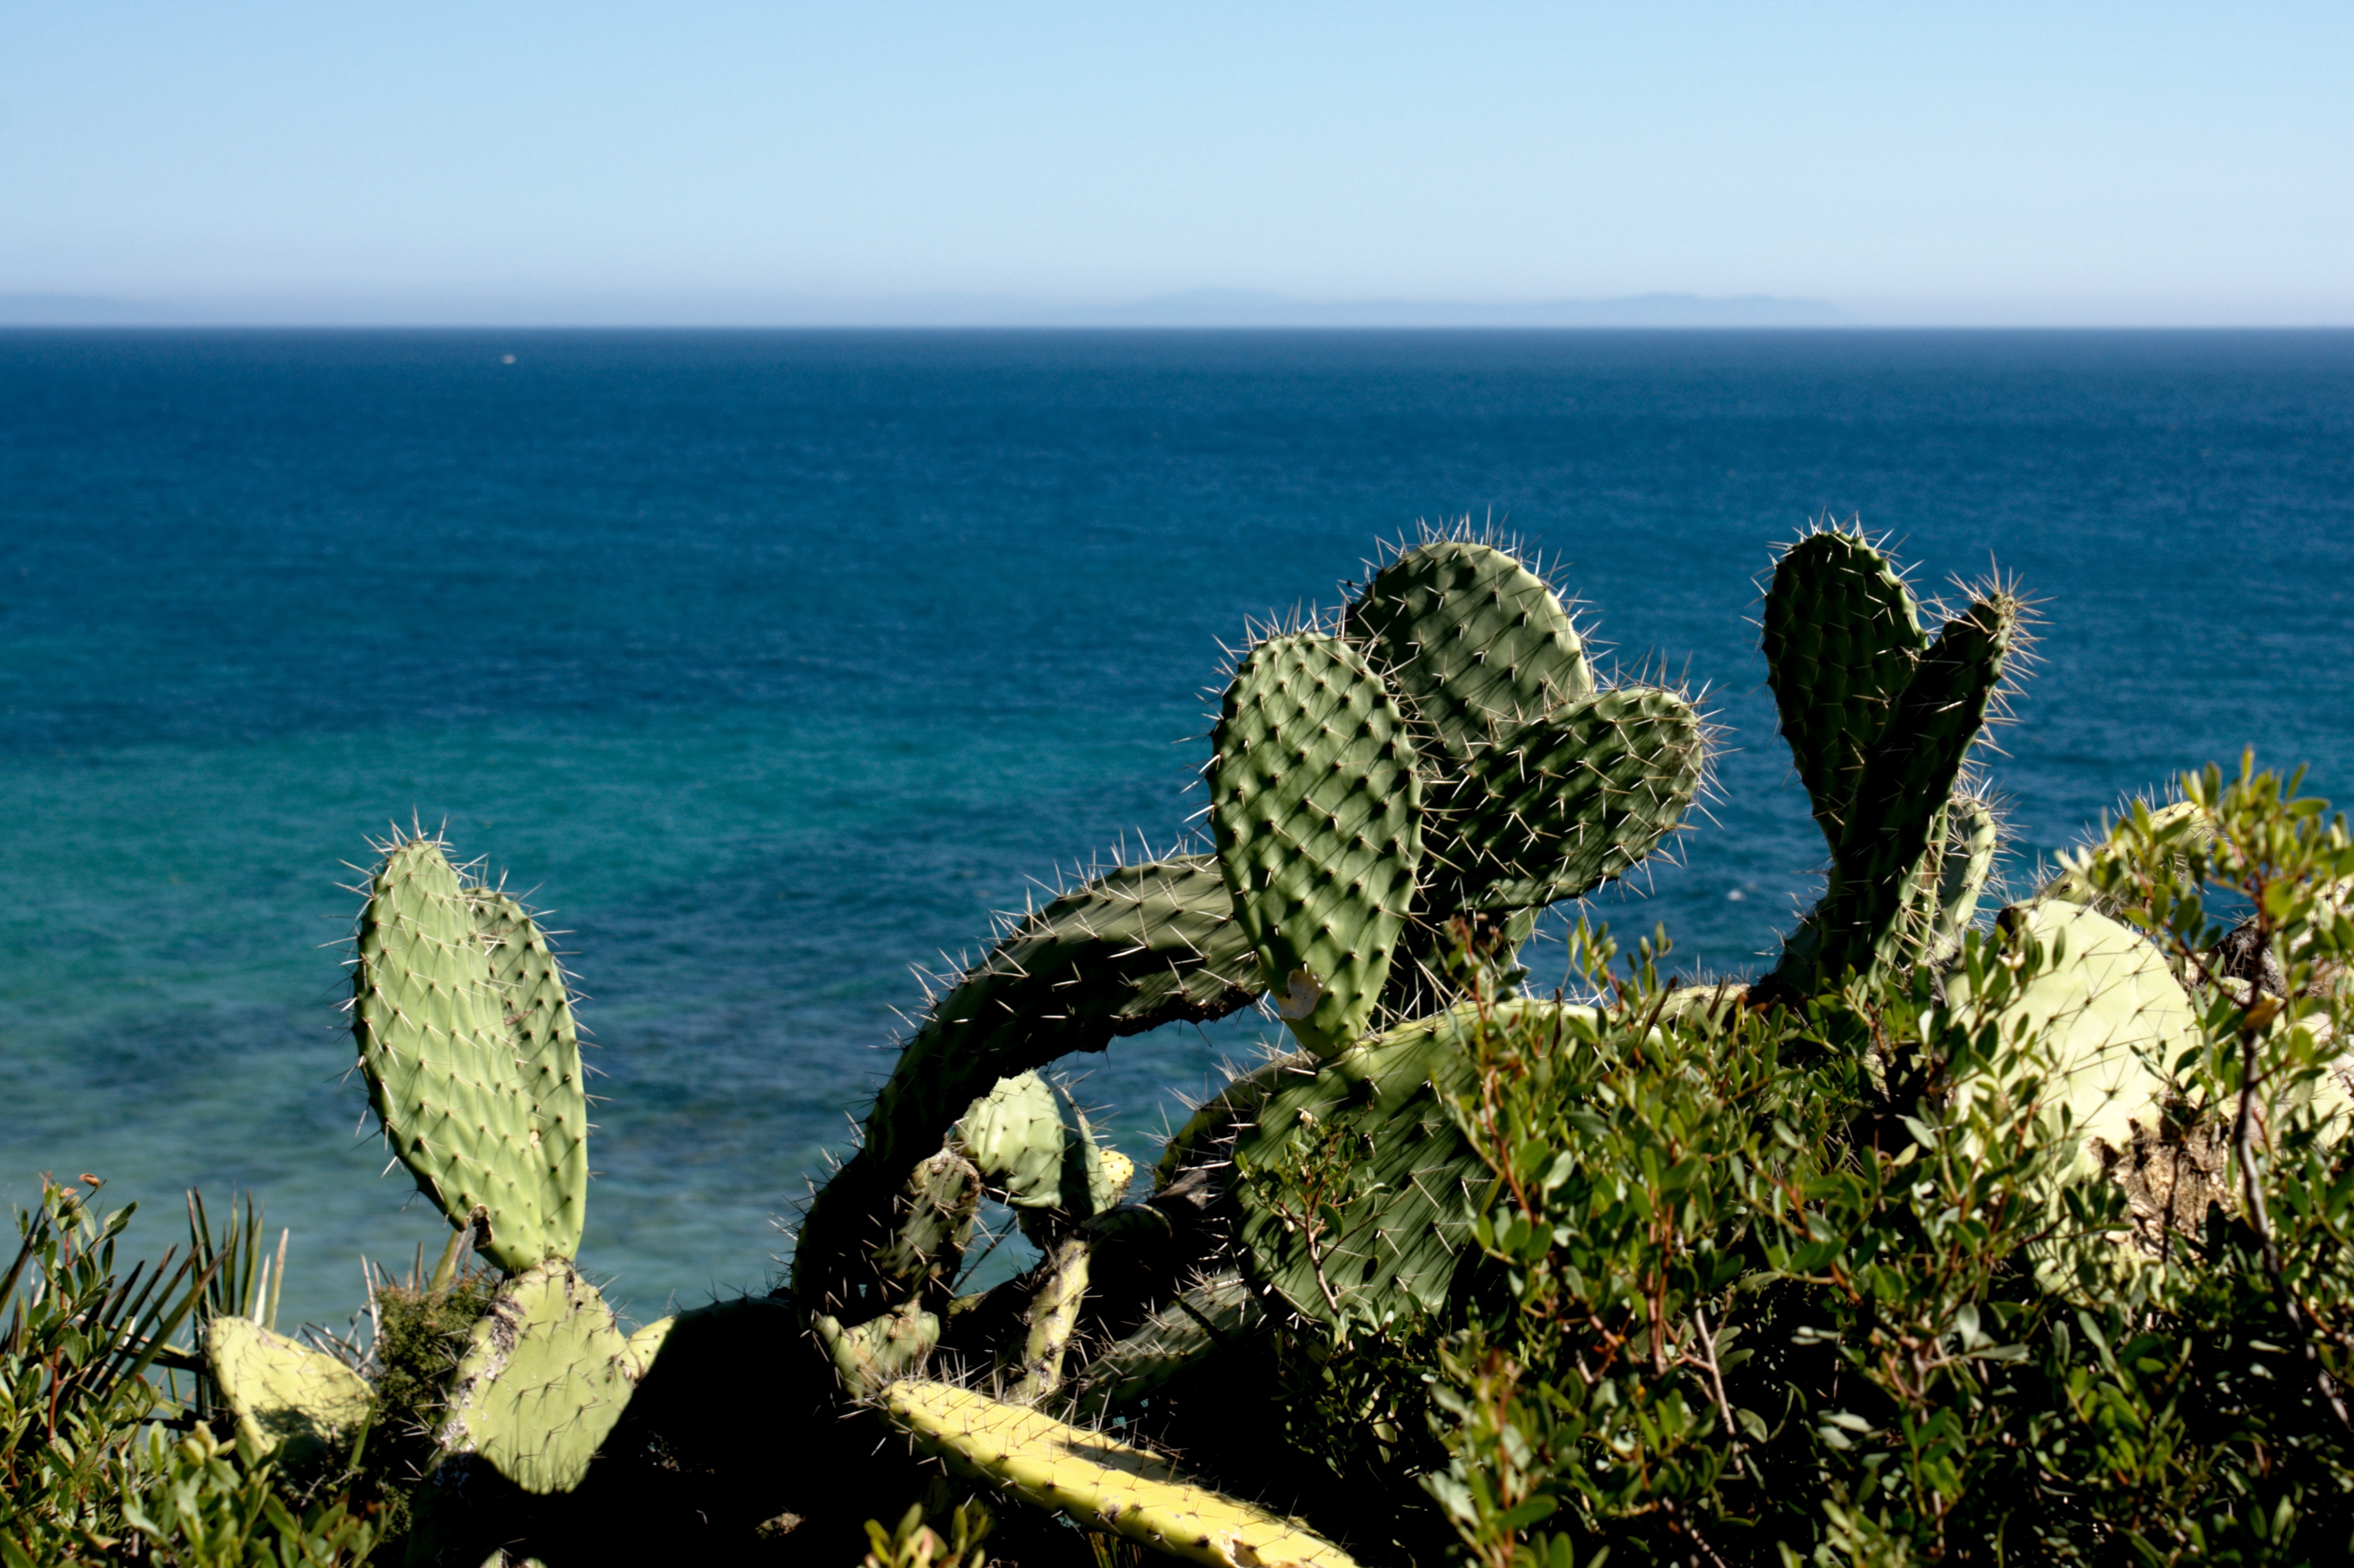
beach, landscape, sea, coast, tree, nature, rock, ocean, cactus, plant, flower, summer, botany, flora, spain, costa, tropics, cape, flowering plant, land plant, arecales